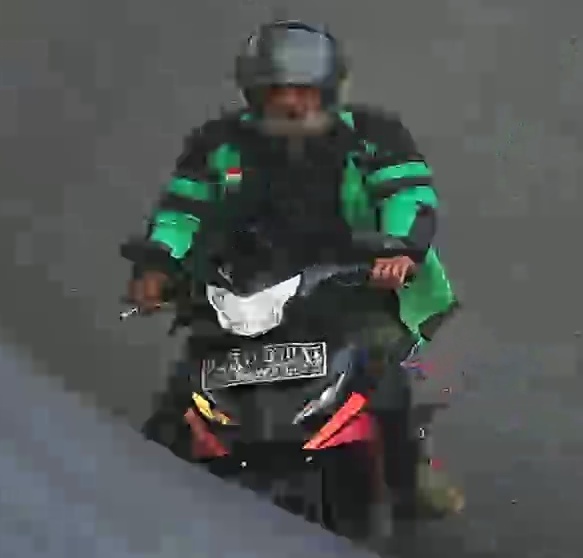
person-with-helmet: 1
person-without-helmet: 0